The Queensway–Humber Bay

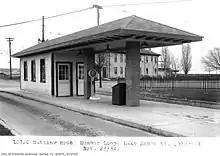
Humber Loop station, c. 1934. Toronto streetcar system has operated in the area since the 1920s.

In 1883, Mr. Davidson, a businessman from the United States, imported about 40 small prefabricated houses most of which were placed on Davidson Crescent (now gone) between Stock's Side Rd (the Queensway) and Lake Shore which formed a small artistic community. A subdivision plan was also prepared that year for residential streets north of the future Queensway. In the 1890 subdivision of Mimico, Humber Bay was still shown as being within that growing village. By 1926, the area between Lake Shore, Stock's Side Rd (the Queensway) and Salisbury (Park Lawn) was subdivided with a number of homes being built on the last street. Some homes had also been built on the south side along the Lake Shore between the Humber and Salisbury (Park Lawn). Several of the first churches and the first school use Davidson Houses. At the intersection of Lake Shore and what would become the Queensway, the Lake Shore streetcar line was built through with its own bridge and a camping ground was set up by one of the old hotels. The Humber Bay School and the St. James Anglican Church moved out of Davidson houses when new buildings were built on High Street in the subdivision north of what would become the Queensway. Humber Bay became a Postal District. More churches were soon built in Humber Bay including a LDS Church. By about 1890 Humber Bay became a postal village with the opening of the Humber Bay Post Office on the south side of what would become the Queensway between Davidson Crescent and the intersection with Lake Shore.